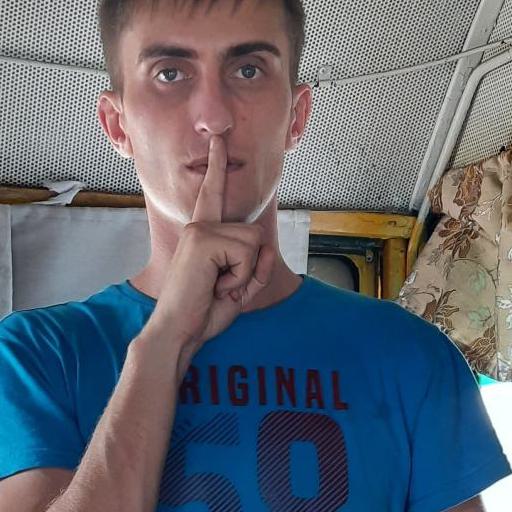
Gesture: mute